Bizovik

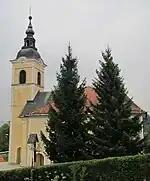
Saint Nicholas' Church

The church in Bizovik is dedicated to Saint Nicholas. It was first mentioned in written sources in 1526 as a chapel of ease associated with St. Peter's Church. It has been completely remodeled in the Baroque style and has two side chapels. The painting are reminiscent of Anton Cebej and the main altar dates from 1857. It is a wooden Baroque altar created by Peter Sever from Ljubljana. The side altars were created by Fran Zajc in 1873; the right one is dedicated to Saint Joseph, and the left to Our Lady of Sorrows. The Stations of the Cross date from 1895. The church was a pilgrimage site for people from the Trnovec and Krakovo neighborhoods of Ljubljana, who would invoke the protection of Saint Nicholas as the patron of fishermen and boatmen.